Dogs Is Dogs

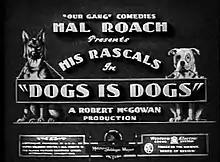

Dogs Is Dogs is a 1931 "Our Gang" short comedy film directed by Robert F. McGowan. It was the 110th "Our Gang" short to be released.